Question: Please indicate a possible affordance area of the swing_golf_clubs that can be used for holding
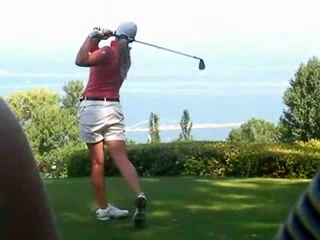
Answer: [97.276, 26.816, 162.159, 50.794]